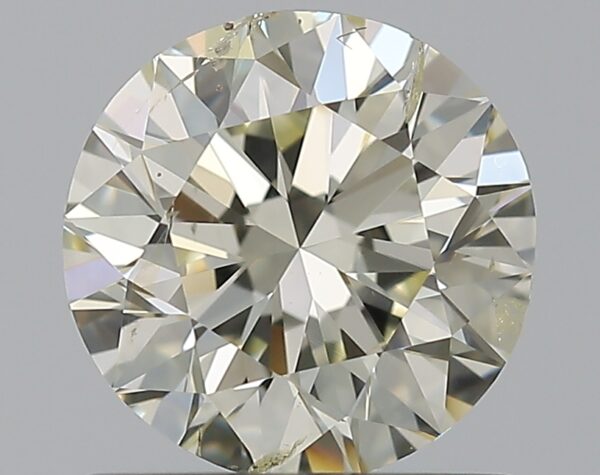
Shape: round
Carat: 1
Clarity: I1
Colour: N
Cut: EX
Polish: EX
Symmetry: VG
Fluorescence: F
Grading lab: GIA
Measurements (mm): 6.33 x 6.4 x 4